Iker Casillas

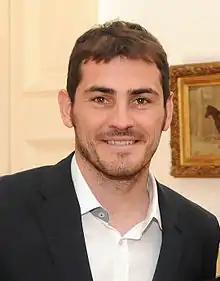
Casillas in 2011

Between 2004 and 2008, Casillas dated beauty pageant winner Eva González. Casillas was in a relationship with sports journalist Sara Carbonero from 2009 to 2021. Their son Martín was born on 3 January 2014 in Madrid. In November 2015, the couple announced they were expecting their second child. On 20 March 2016, the couple married. On 2 June 2016, Sara gave birth to the couple's second child, Lucas. On 1 May 2019, during Porto's morning training session, Casillas was rushed to hospital after suffering a heart attack at the club's training ground, where his situation was stabilized. Later that evening, Casillas, whose situation had improved, published a statement on Twitter with a picture of himself giving the thumbs up signal in which he thanked the people for the moral support they gave him. Later that month, it was announced that his wife was suffering from cancer.